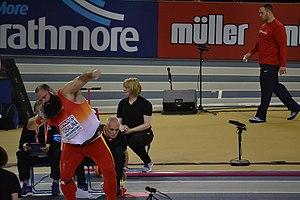
Carlos Tobalina Aspirez est un athlète espagnol, spécialiste du lancer de poids.